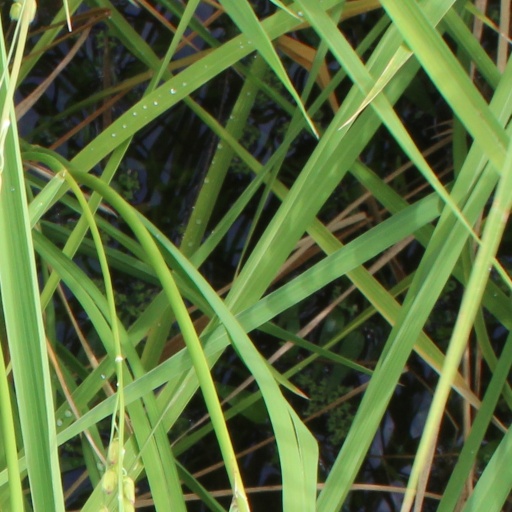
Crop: rice